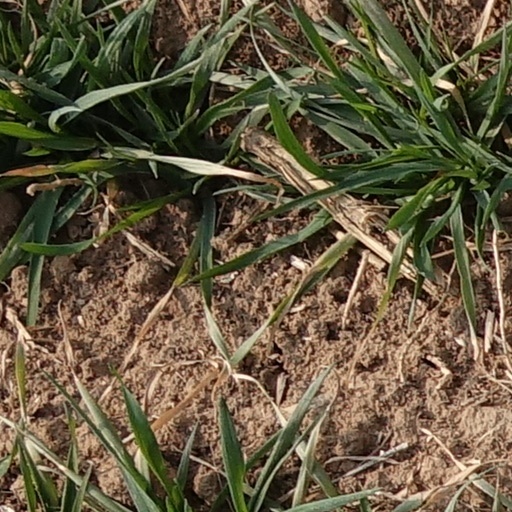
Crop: wheat